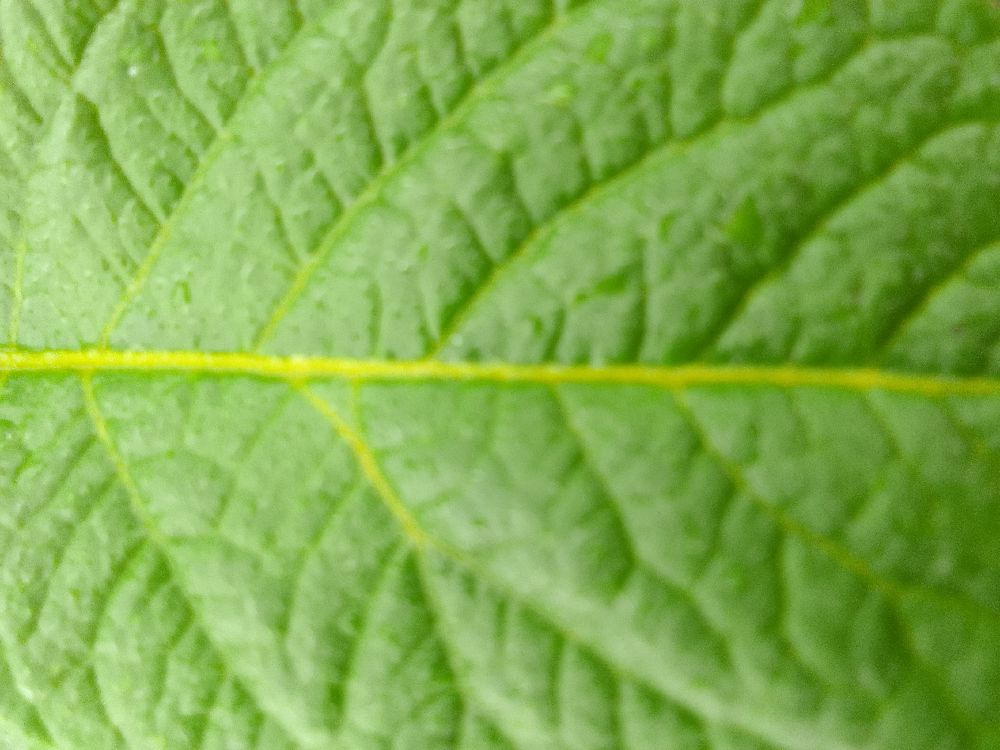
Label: Healthy